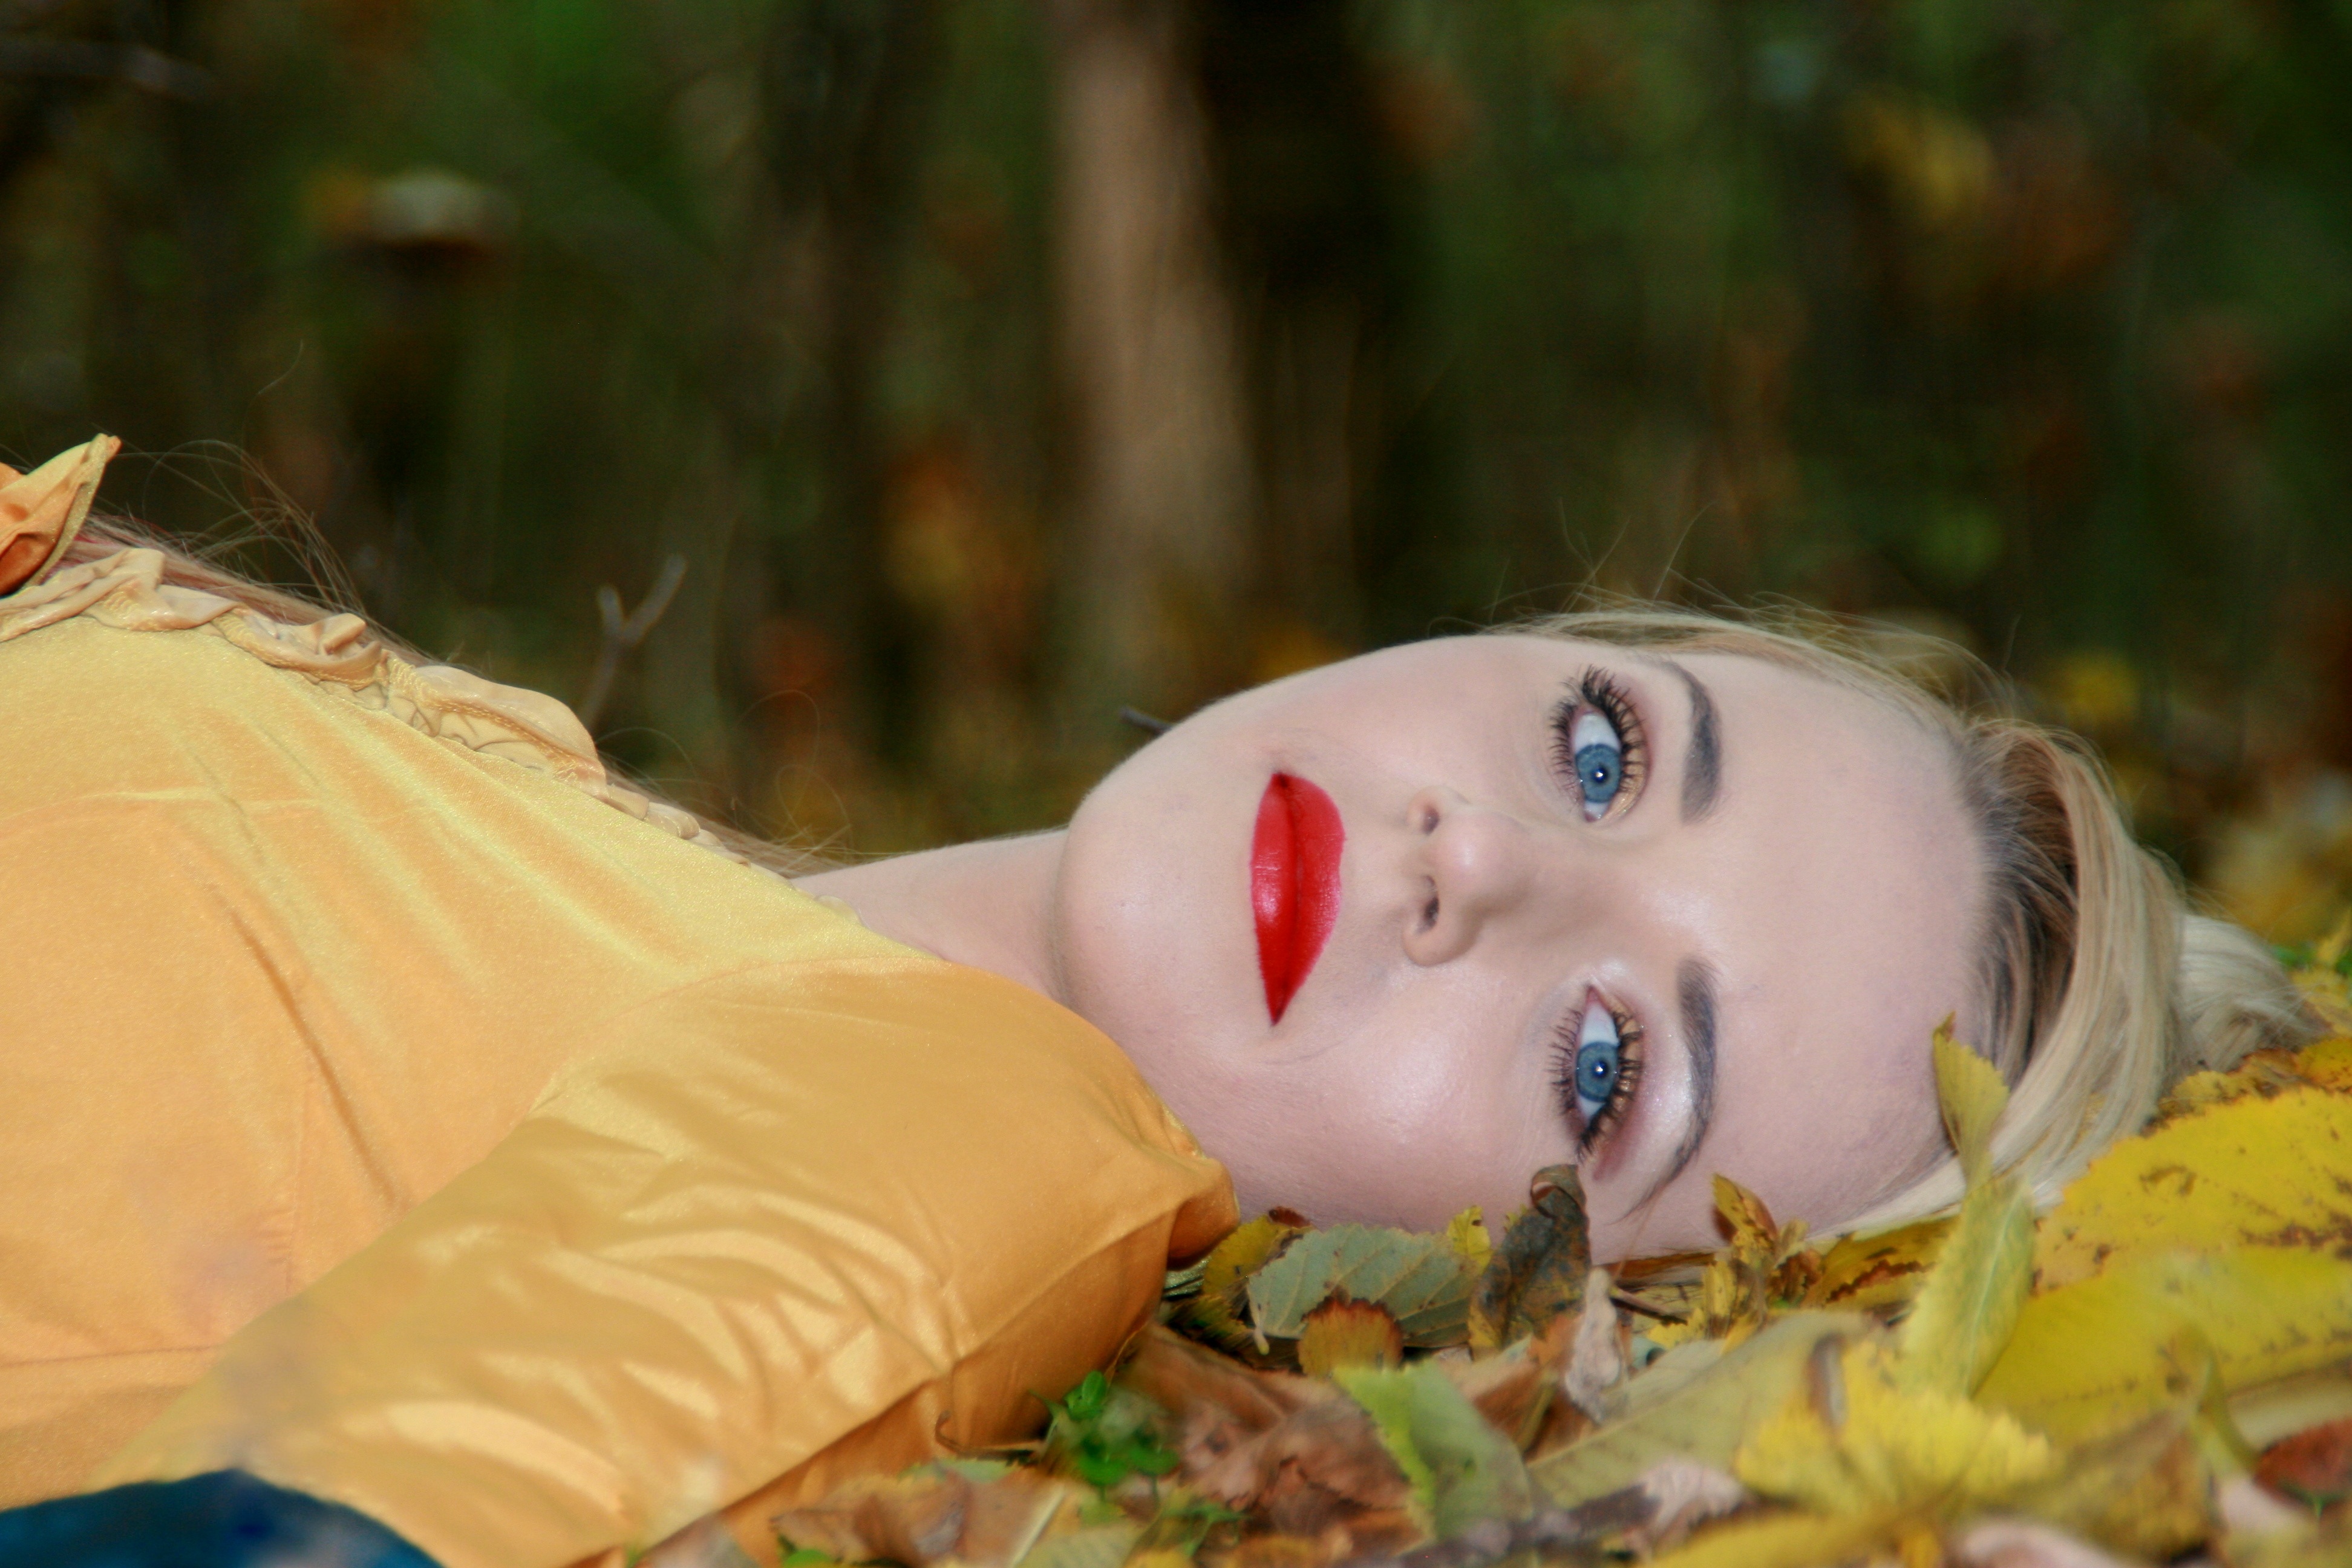
girl, play, portrait, autumn, child, yellow, leaves, infant, toddler, eye, blue eyes